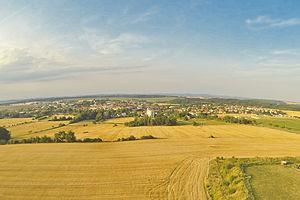
Velká Bíteš est une ville du district de Žďár nad Sázavou, dans la région de Vysočina, en Tchéquie. Sa population s'élevait à 5 193 habitants en 2019.